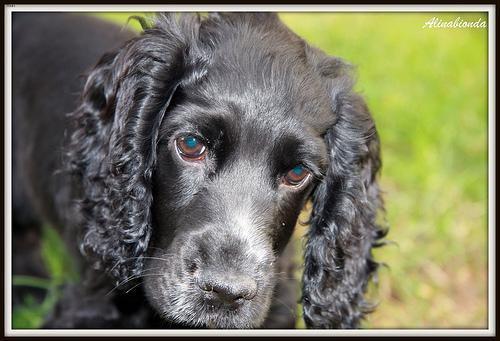
english cocker spaniel